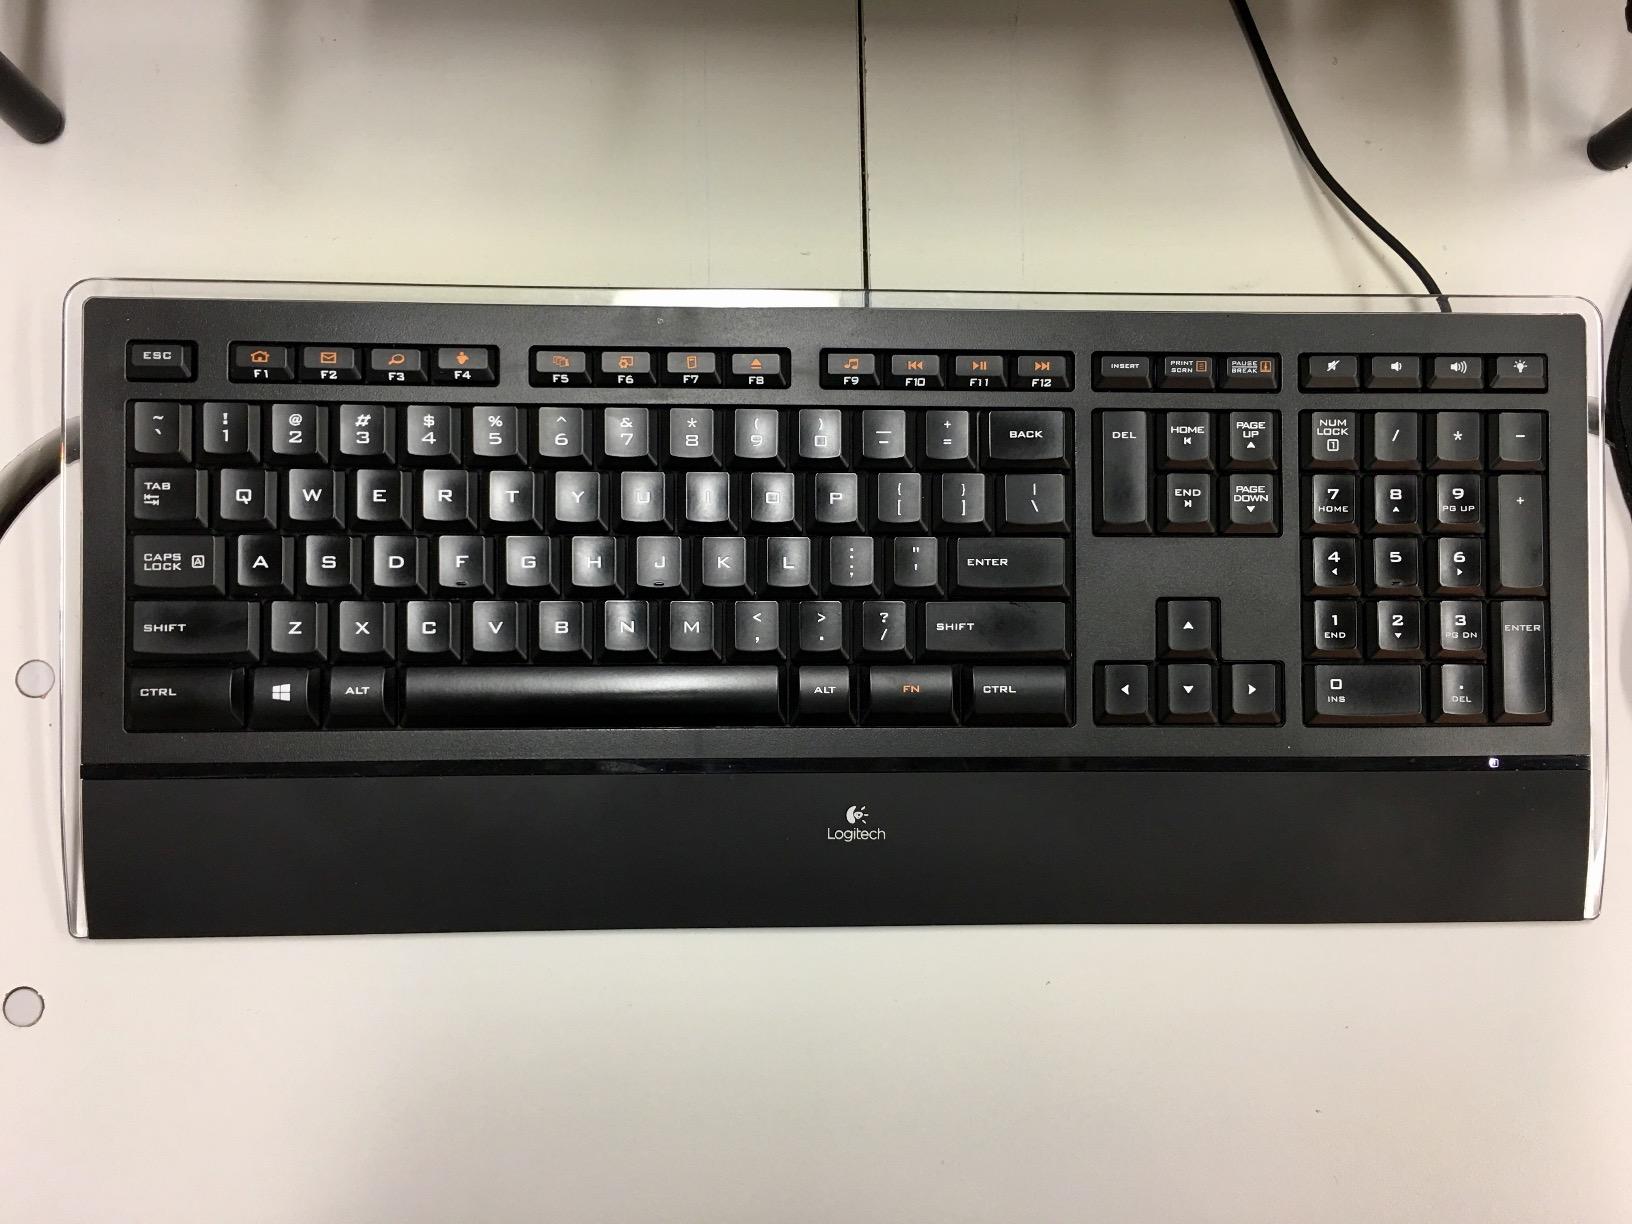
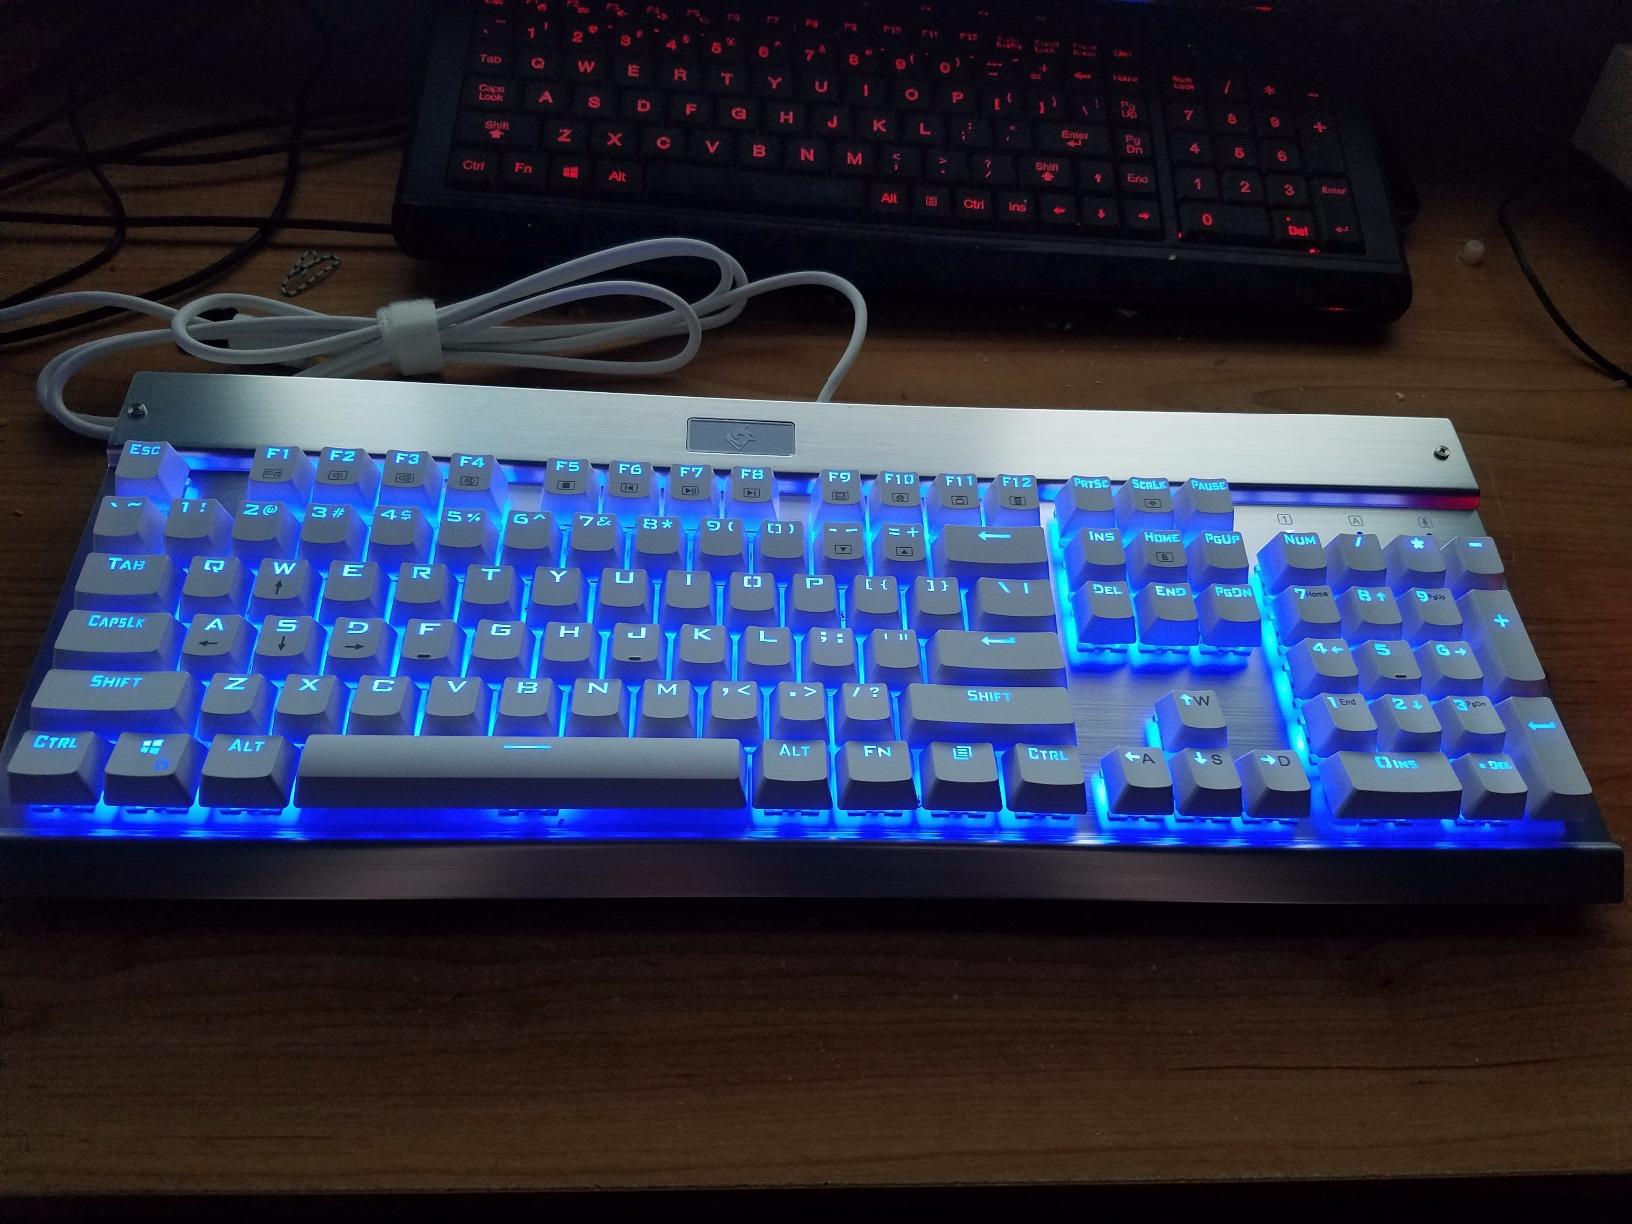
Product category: keyboard
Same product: no